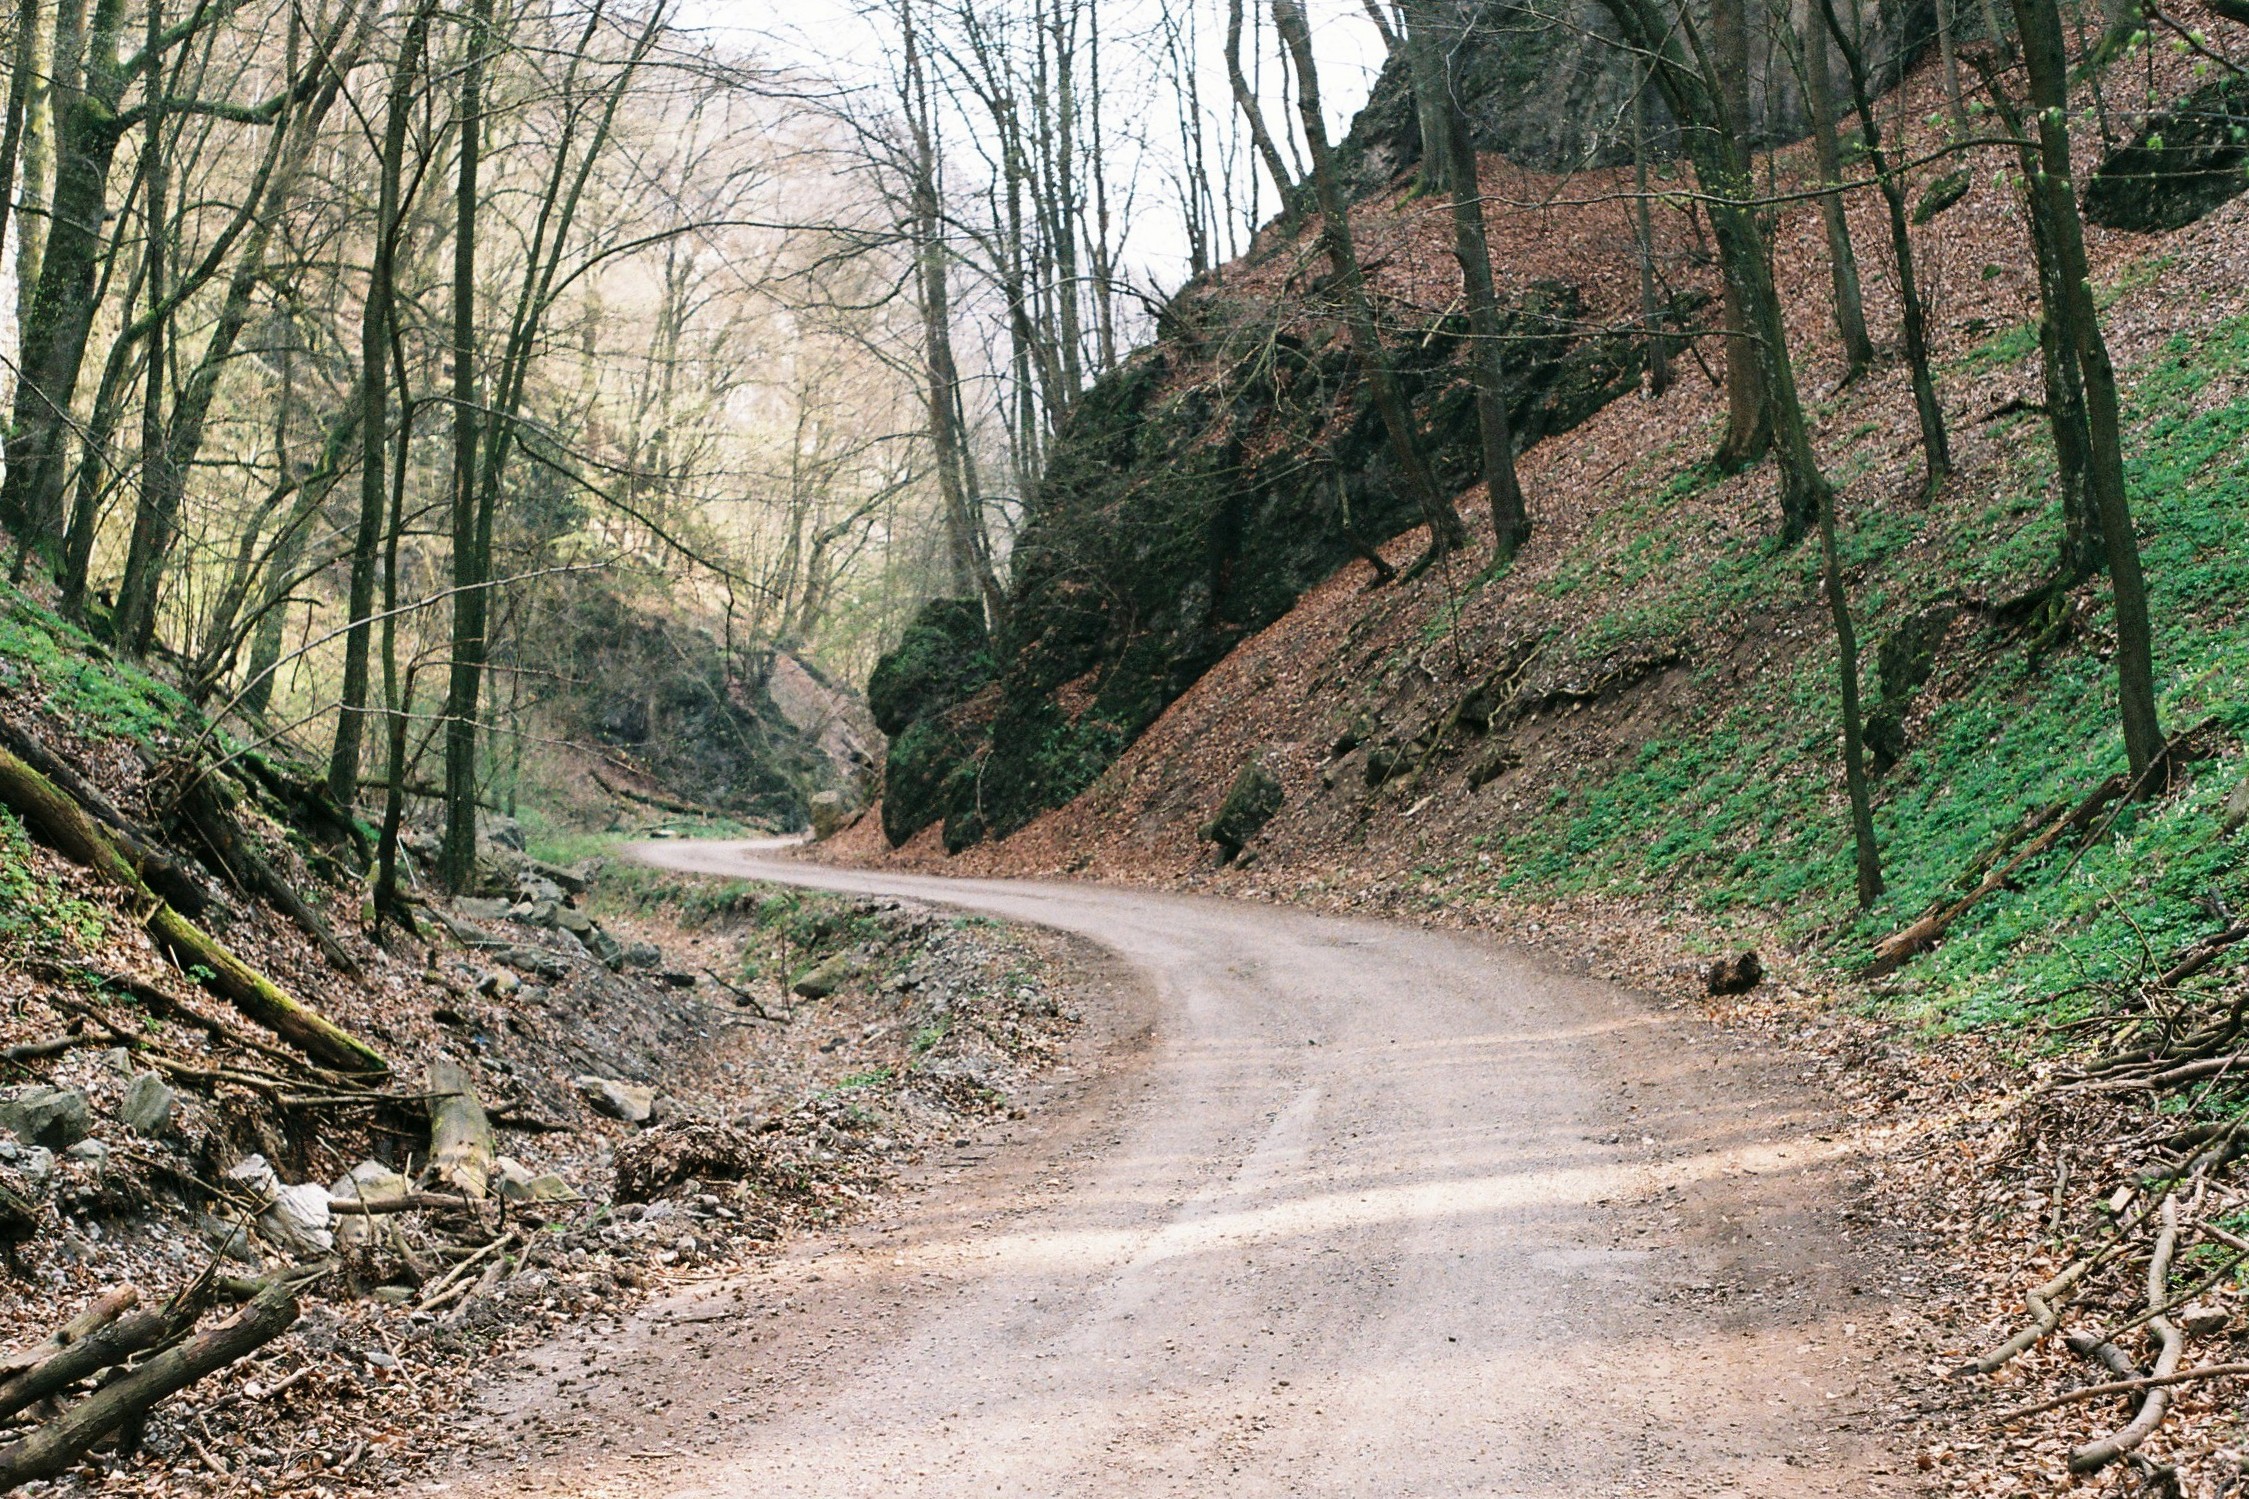
tree, nature, forest, path, pathway, track, road, trail, dirt road, curve, slope, bend, soil, infrastructure, way, woodland, habitat, rural area, natural environment, geological phenomenon, nonbuilding structure